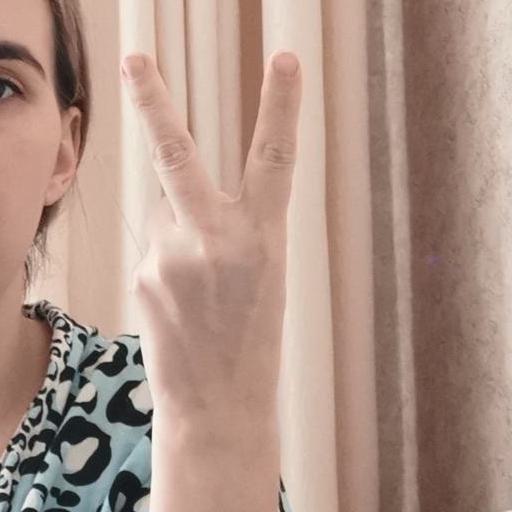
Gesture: peace_inverted